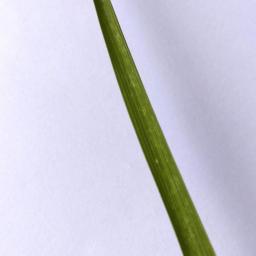
Label: Rice___Healthy